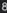
Number: 8